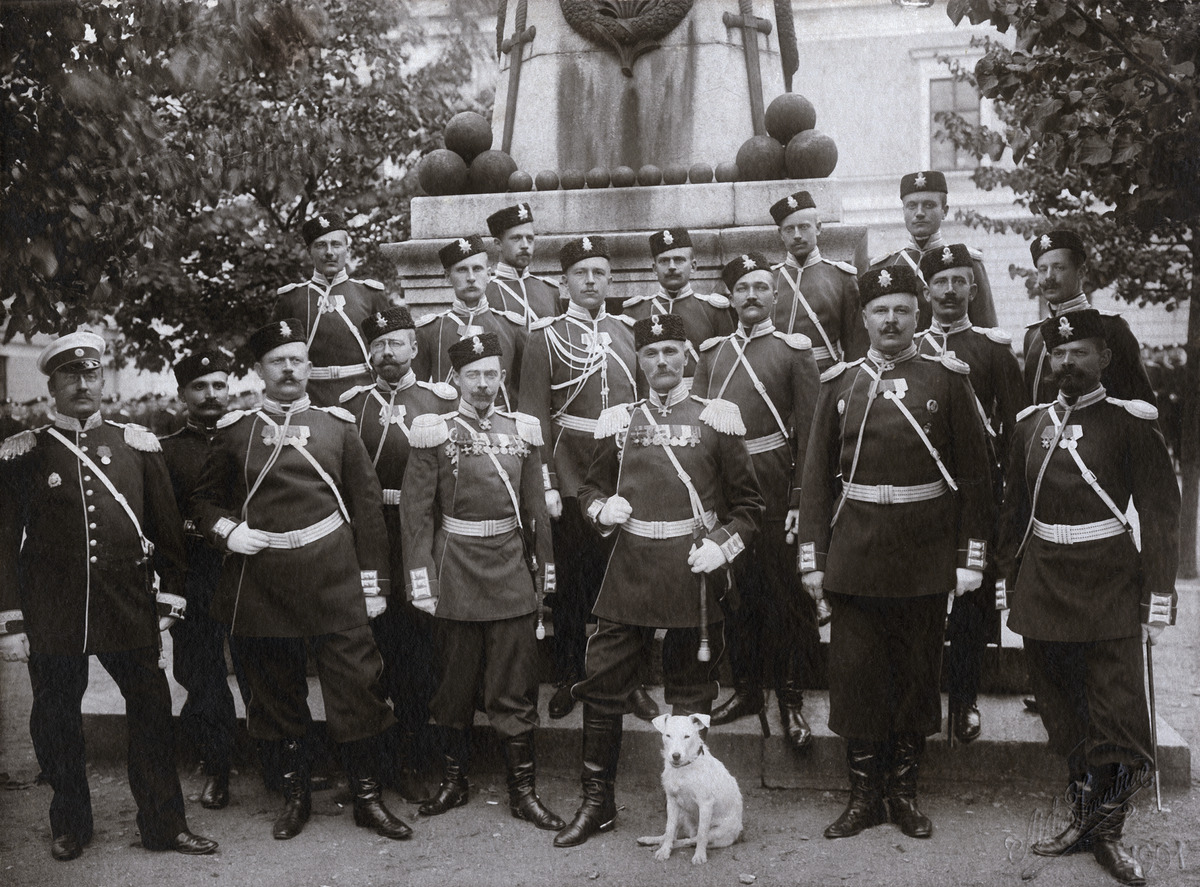
Henkivartioväen 3
sisällön kuvaus: Henkivartioväen 3.  Suomen tarkk'ampujapataljoonan l. Suomen kaartin

upseerikunta Kaartinkasarmin pihalla. mustavalkoinen
Kuvaaja: Engström, Frans, valokuvaaja
Ajankohta: kuvausaika 1901
Paikka: Suomi, Uusimaa, Helsinki, Kaartinkaupunki Helsinki, Eteläinen Makasiinikatu 8
Aiheet: sotilaat sotilaspuvut, päähineet, kunniamerkit ansiomerkit, viikset, koirat